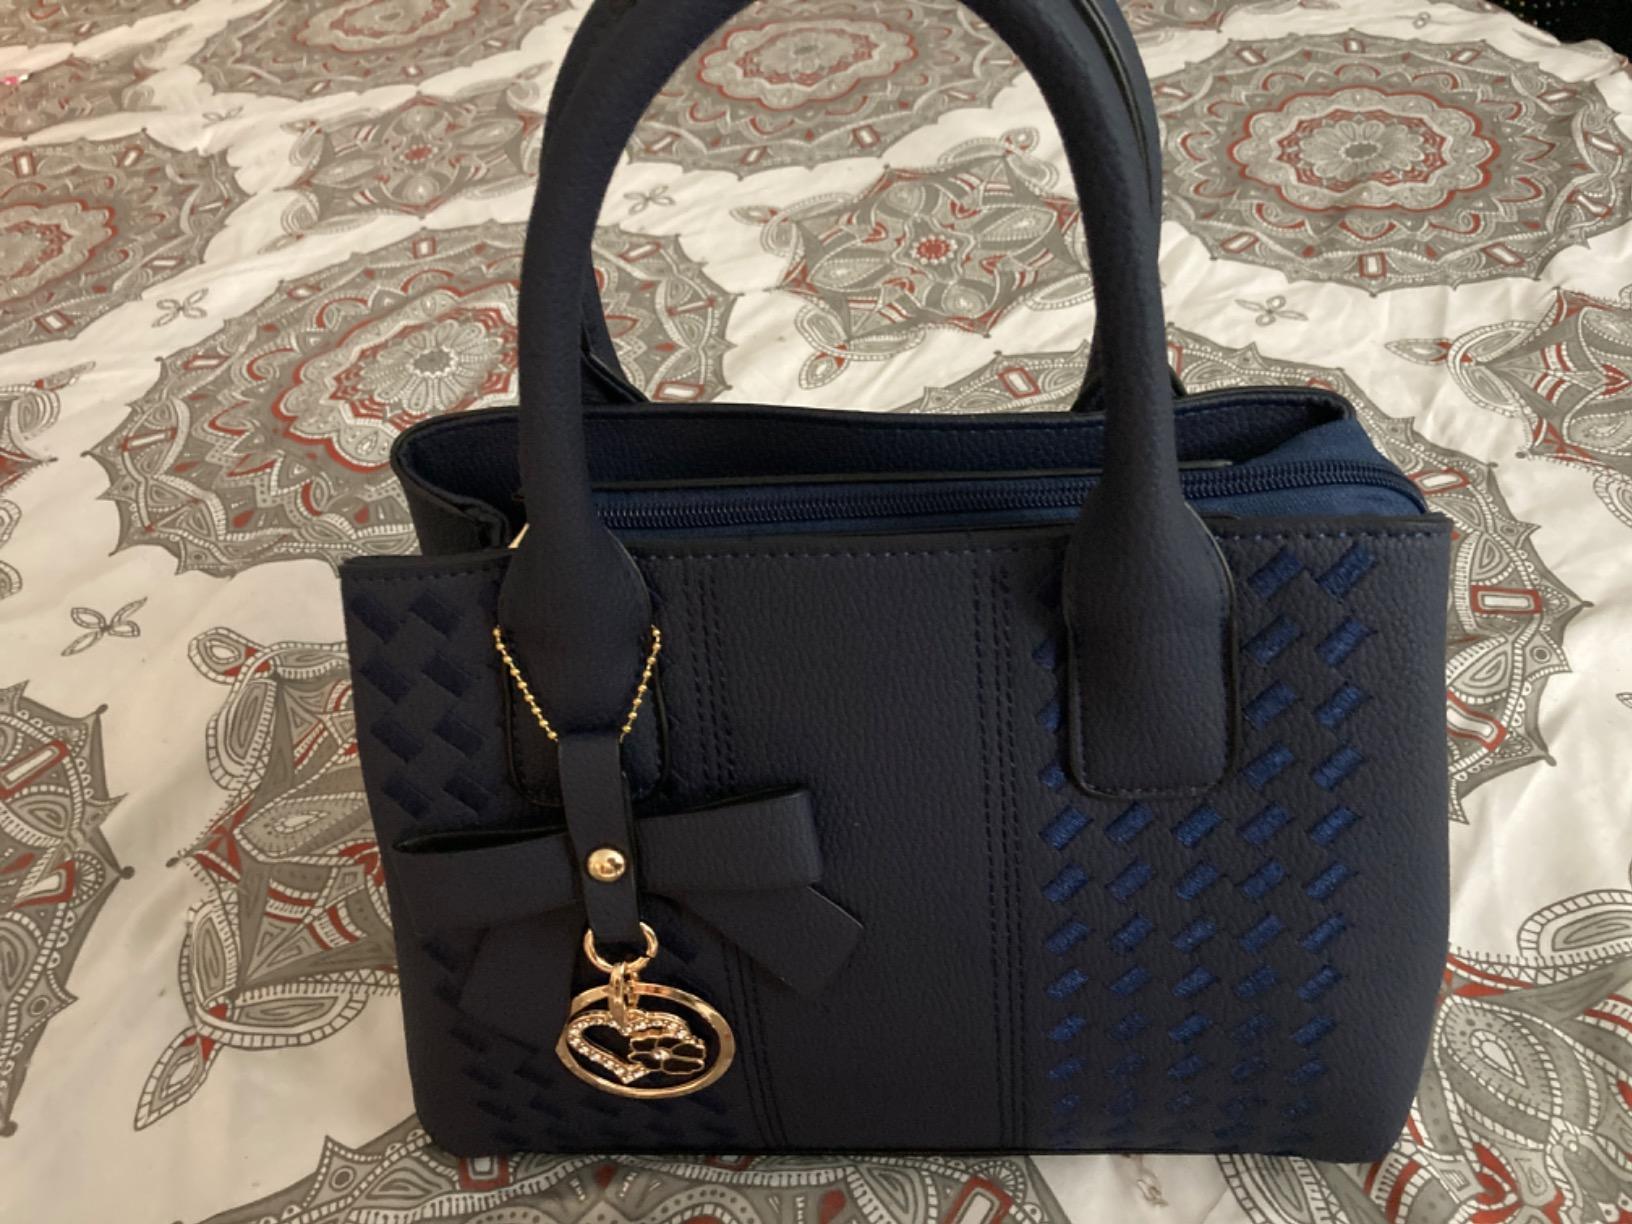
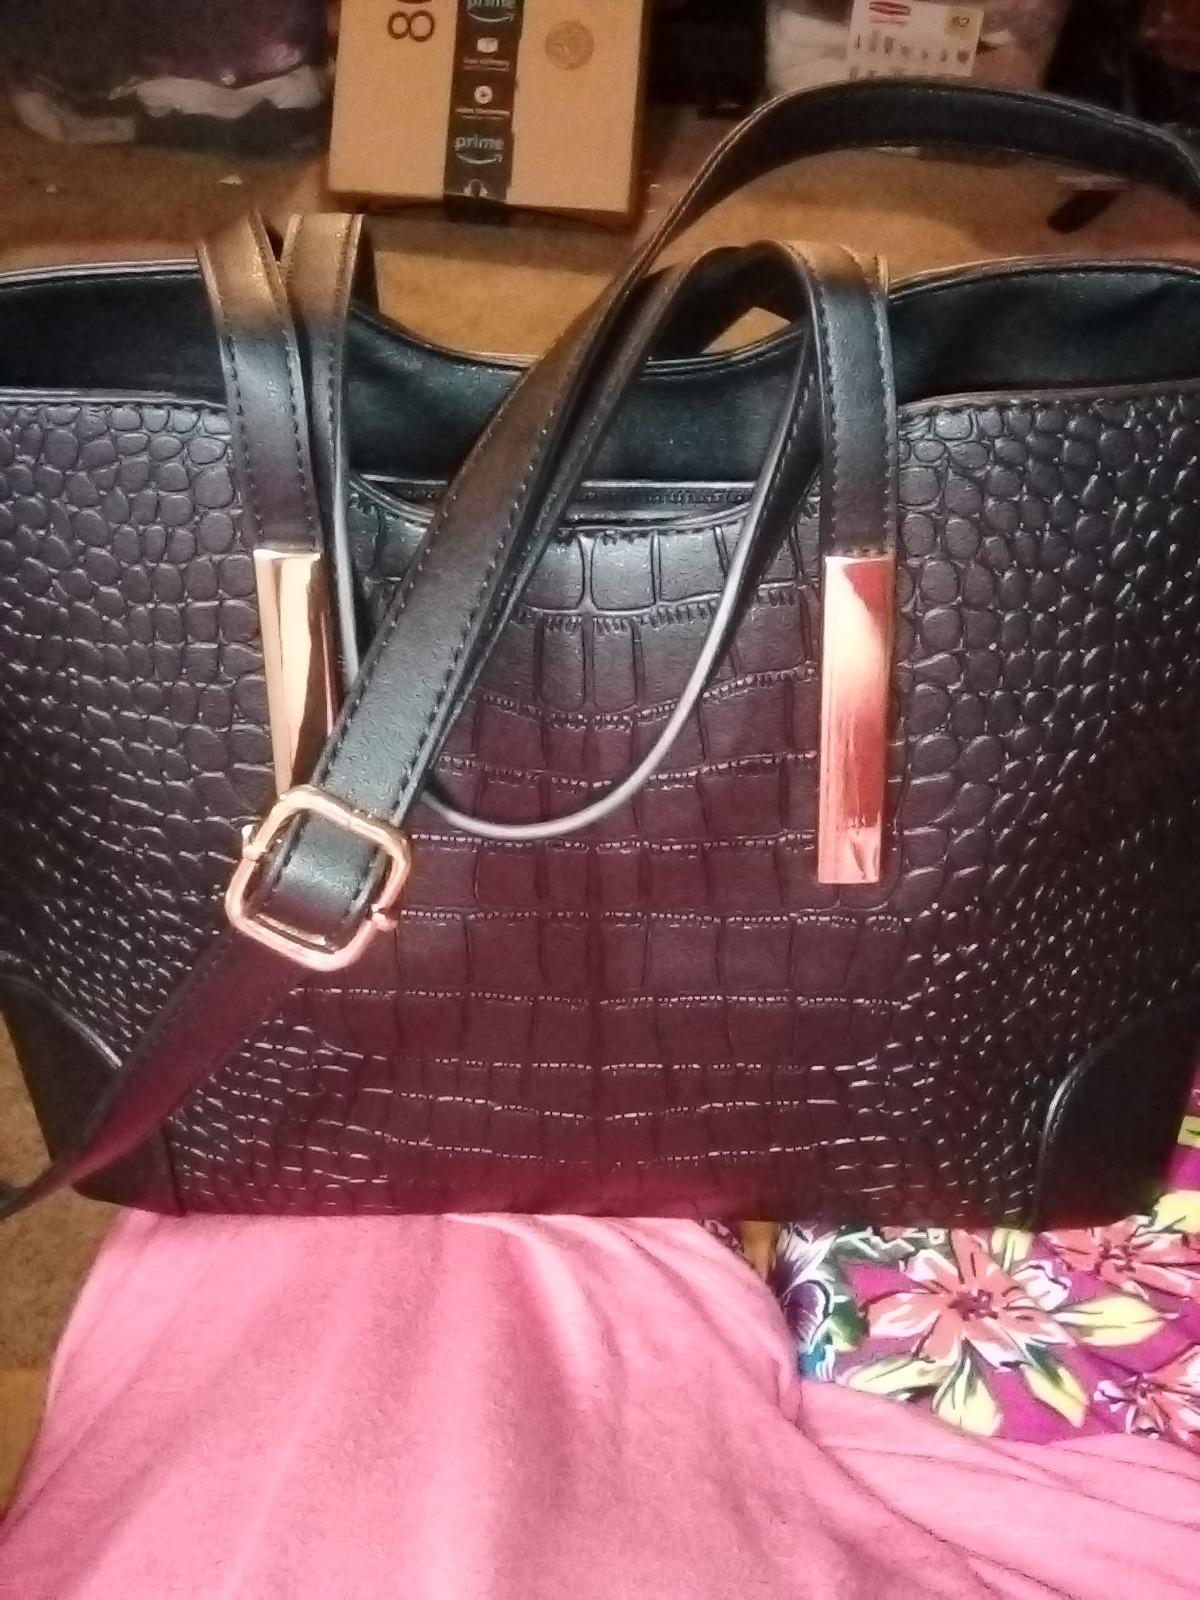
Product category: accessories_handbag
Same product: no